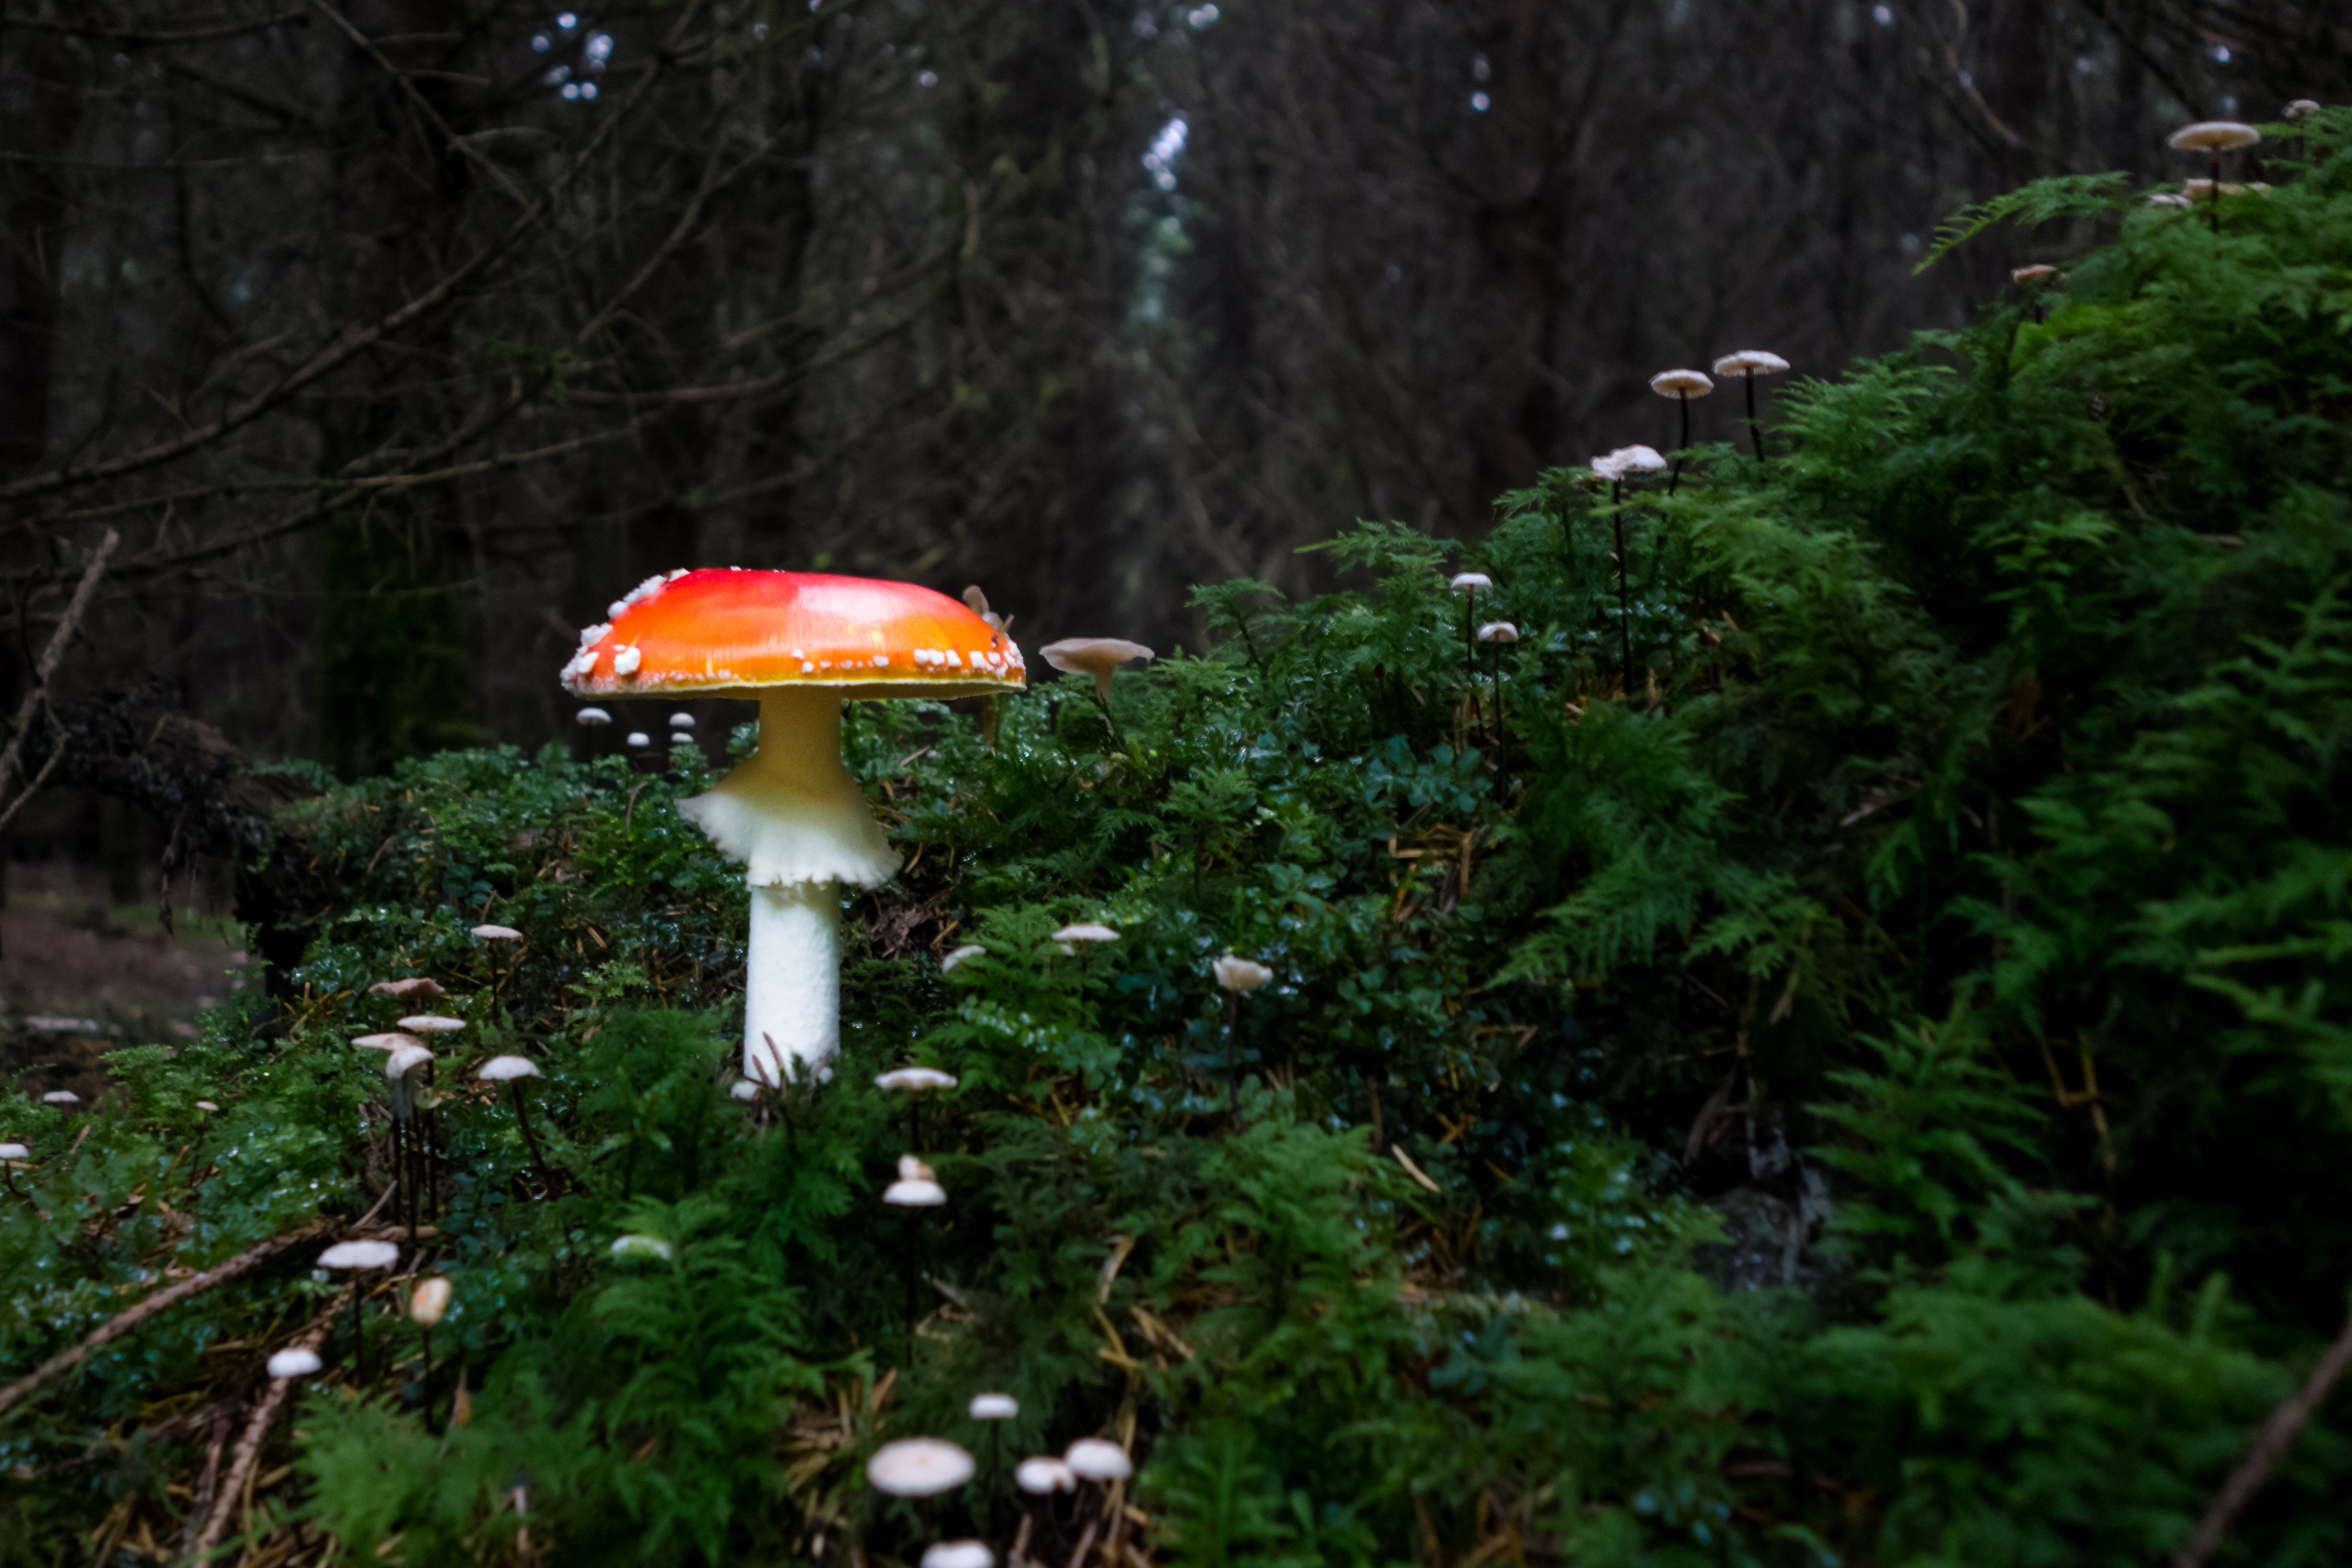
tree, nature, forest, green, jungle, autumn, soil, mushroom, yellow, leaves, fungus, rainforest, fly agaric, woodland, habitat, fall color, autumn forest, natural environment